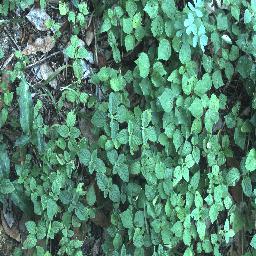
Label: negative